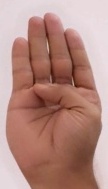
ASL sign: B